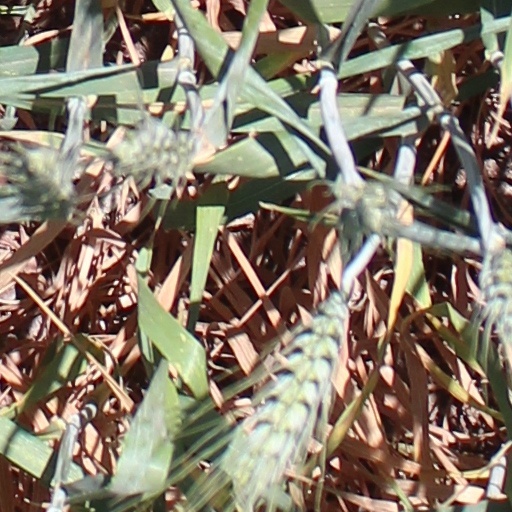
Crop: wheat